Religion in North Korea

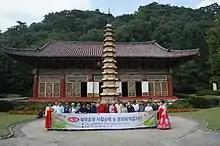
Delegation of the group "Modern American Buddhism", of Korean Americans in New York City, at Pohyonsa in 2013

The Korean Peninsula was divided into two states in 1945, the communist north and the capitalist south. Most of the Korean Christians, that had been until then in the northern half of the peninsula, fled to South Korea. By contrast, most of Korean Chondoists remained in the newly formed North Korea. At the time of the partition they were 1.5 million, or 16% of North Korea's population. They participate to the politics of North Korea through the Party of the Young Friends of the Heavenly Way.